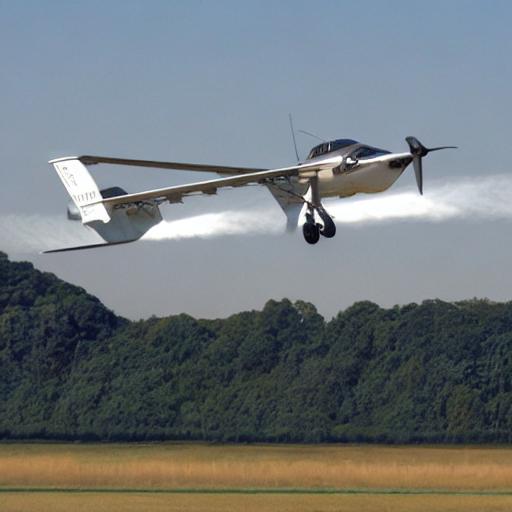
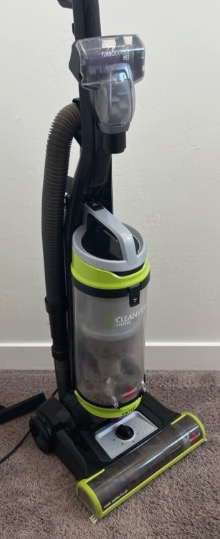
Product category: items_vacuum
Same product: no